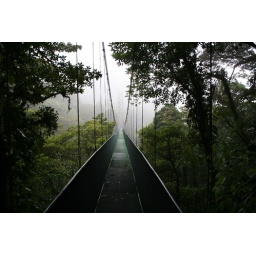
&amp;quot;Sky walk&amp;quot; bridges through th ecanopy in the Monteverde cloud forest